Mosinet Geremew

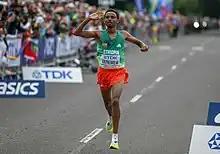
Geremew at the World Championships in Oregon (2022)

Mosinet Geremew (born 12 February 1992) is an Ethiopian middle-distance and long-distance runner.